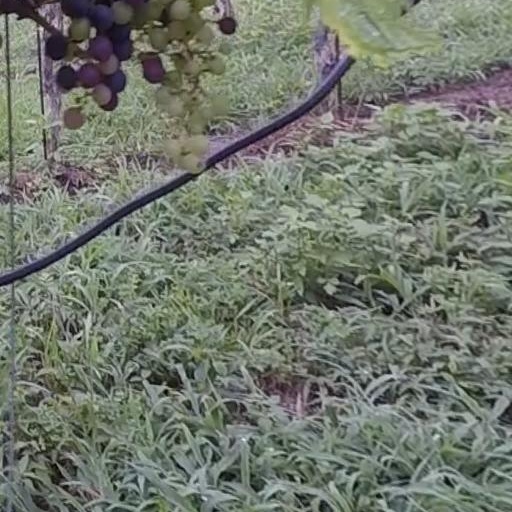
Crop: grape